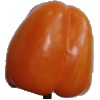
Label: orange_pepper